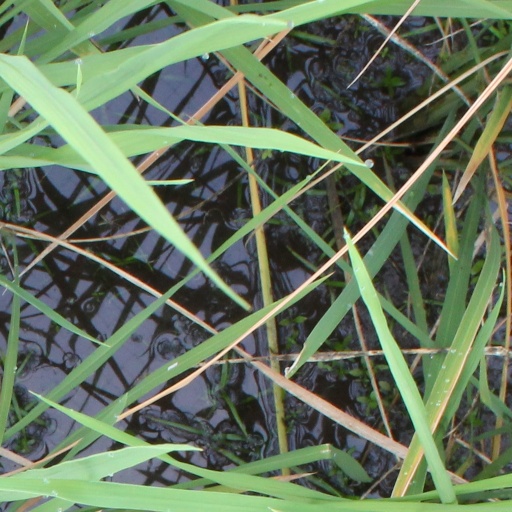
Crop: rice